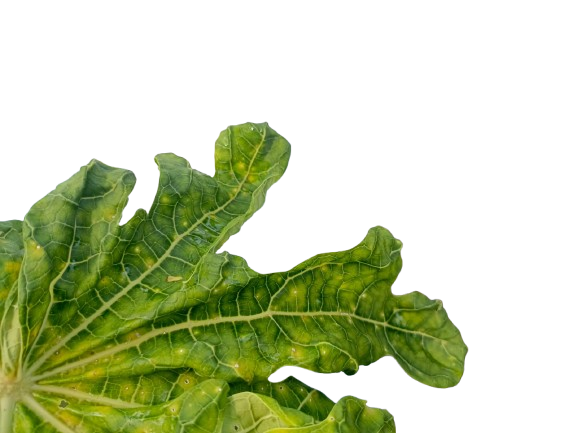
Crop: Papaya
Label: Curled_Yellow_Spot